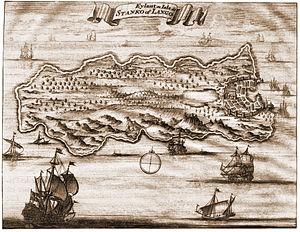
La Couronne Ottomane est un navire amiral ottoman, capturé par ses esclaves chrétiens en 1760 qui se réfugient à Malte. Cet épisode crée un indicent diplomatique entre la Porte, la France et l'ordre de Saint-Jean de Jérusalem qui se résout par le rachat du navire par la France à L'Ordre, avant sa restitution à Constantinople.